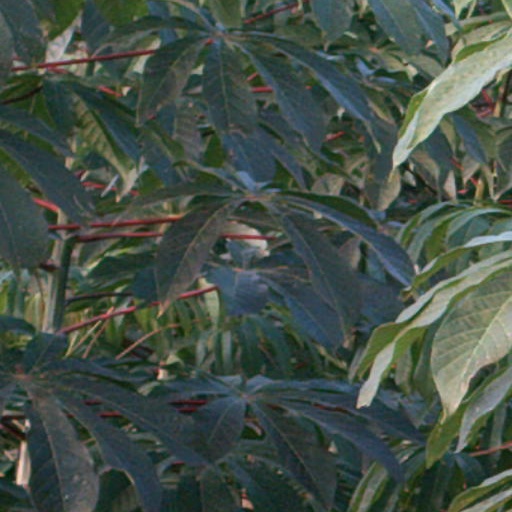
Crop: cassava